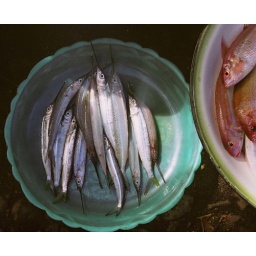
fresh fish in a bowl